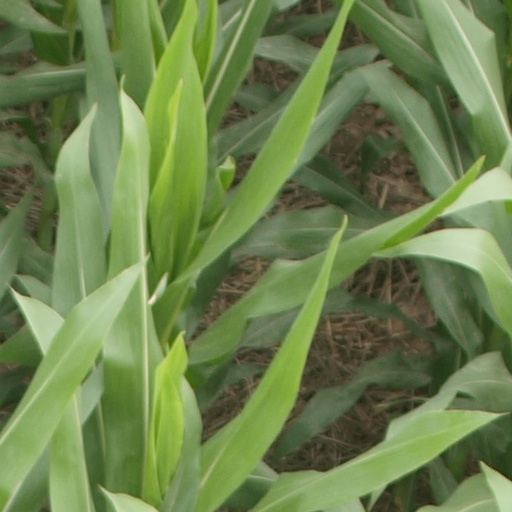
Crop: maize; corn